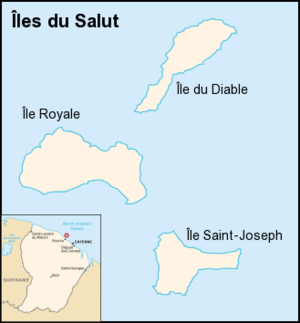
Carte des Îles du Salut, au large de la côte de la Guyane
L'île Royale est l'une des îles du Salut sur la côte de la Guyane. Il s'agit de la plus grande des trois îles de l'archipel. Elle dépend de la commune de Cayenne tout comme les deux autres îles, bien qu'elles soient plus proches de Kourou et soient visibles depuis la plage de celle-ci.